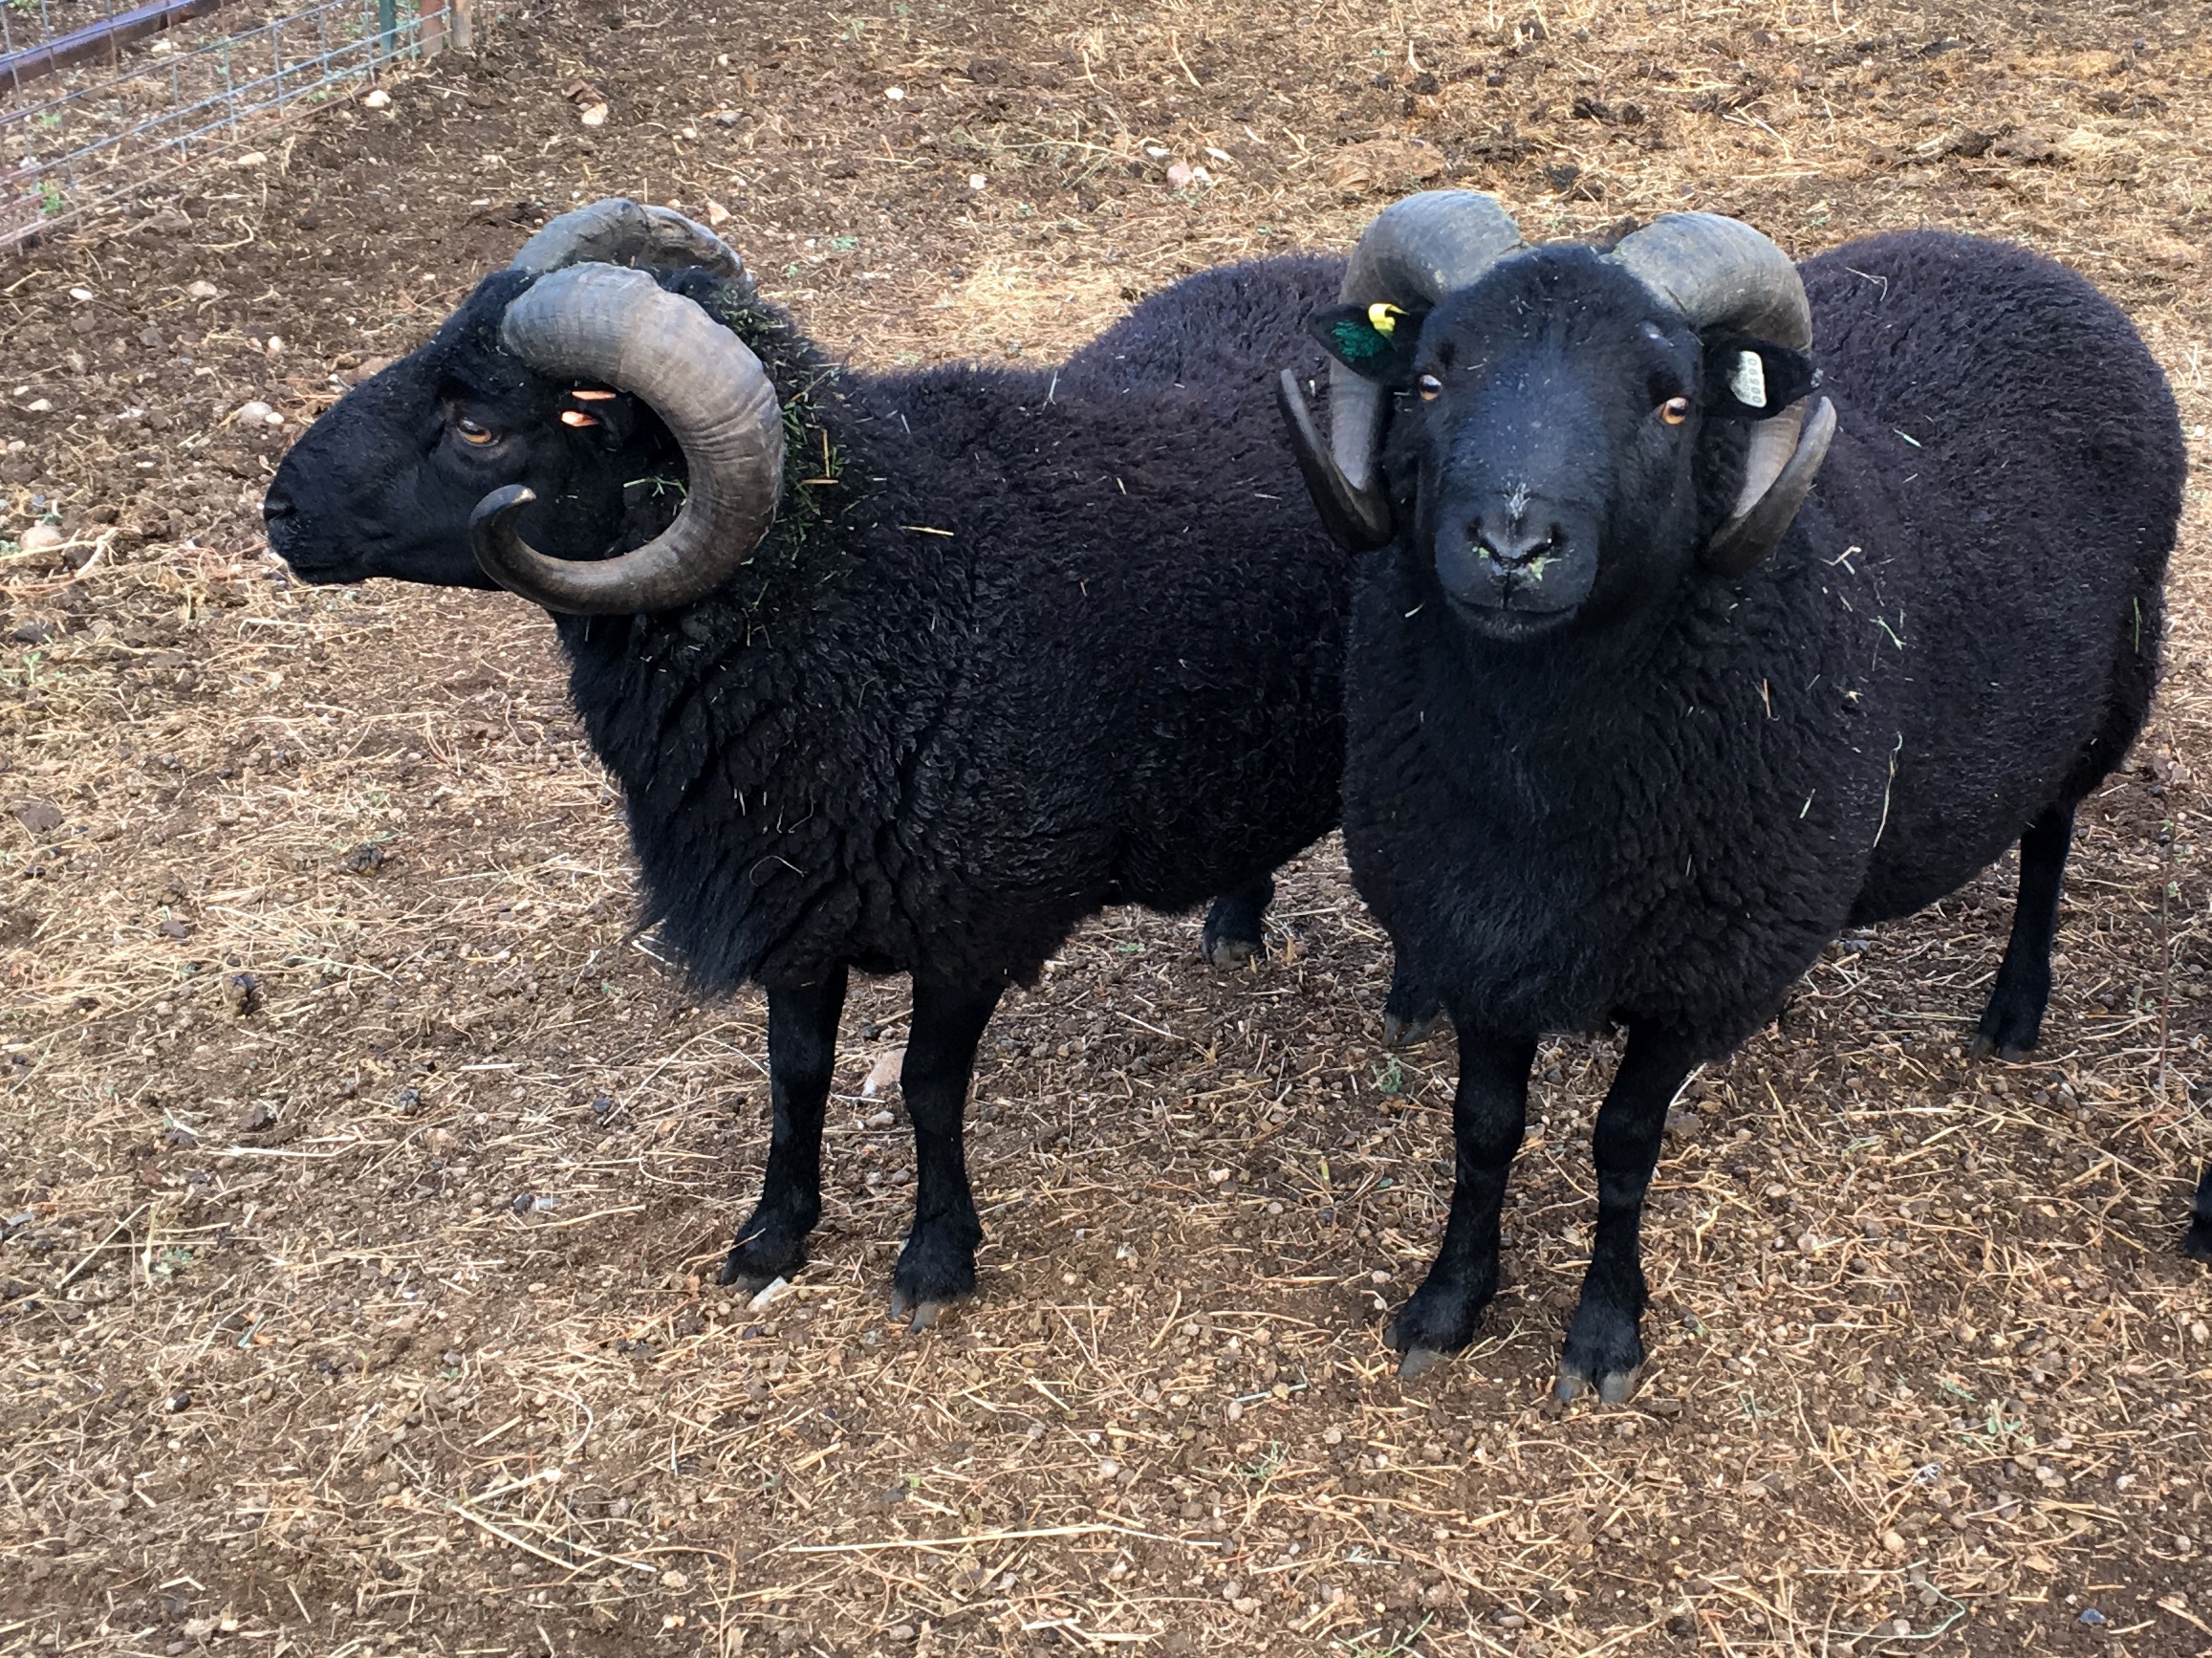
wildlife, horn, sheep, mammal, fauna, vertebrate, sheeps, cattle like mammal, cow goat family